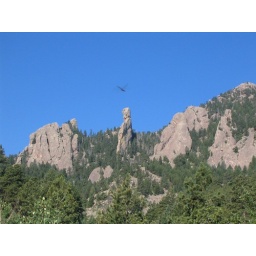
bird over rock